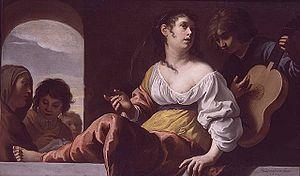
Jan Gerritsz van Bronkhorst ou Bronchorst et Bronkhorst est peintre et graveur hollandais, influencé à ses débuts par l'école du Caravage de Utrecht. Il a réalisé des tableaux historiques à grande échelle, des portraits, des nus et des allégories.